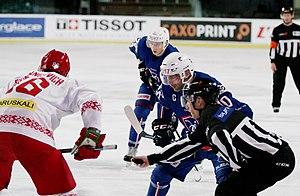
France vs. Biélorussie, 1er mai 2017
L'équipe de France de hockey sur glace est la sélection des meilleurs joueurs français de hockey sur glace. Elle est sous la tutelle de la Fédération française de hockey sur glace et pointe à la 13ᵉ position du classement IIHF en 2018.